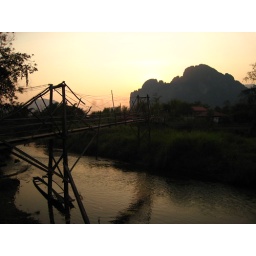
The Nam Song river in Vang Vieng is traversed by many small wooden and bamboo bridges